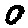
Label: 0